Alicia Keys

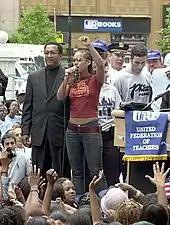
Keys protesting with Benjamin Chavis in 2002

In May 2010, a representative for Keys and Swizz Beatz confirmed that they were engaged and expecting a child together. Keys and Beatz had a wedding celebration near the Mediterranean Sea on July 31, 2010. On October 14, 2010, Keys gave birth to their first son, in New York City. She recorded a song together with Eve called "Speechless", dedicated to her son.